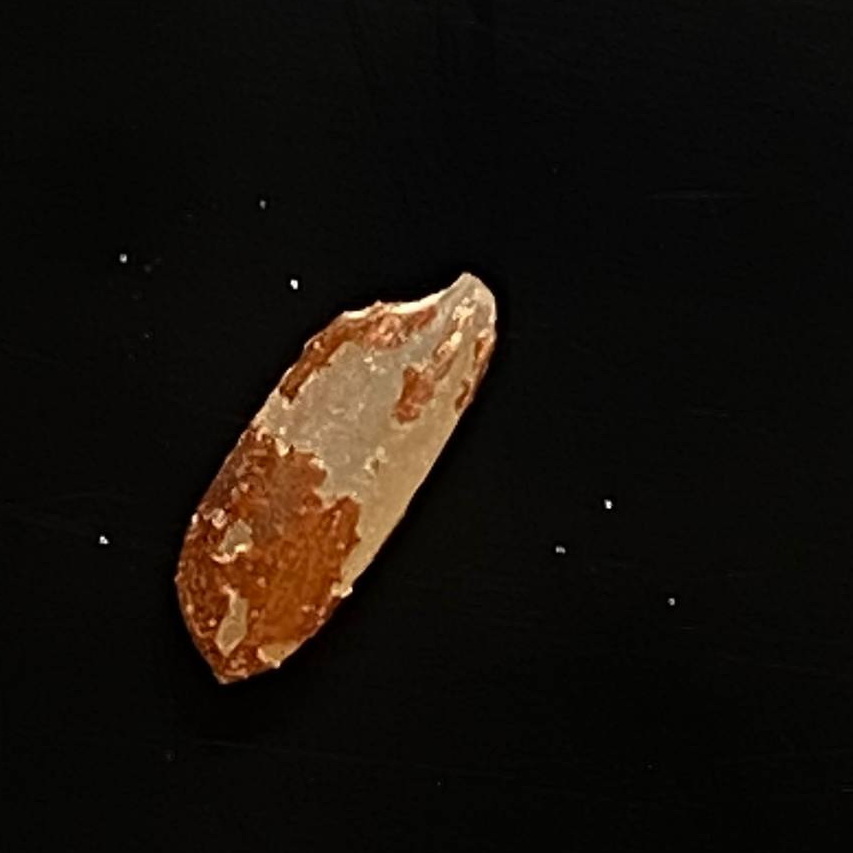
Rice variety: Ganjiya